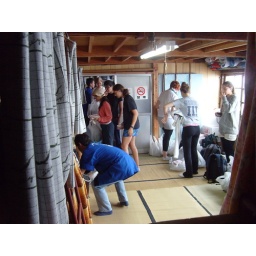
Mt. Fuji - Our mountain hut - view from my bed on the top bunk in the corner.